Torreya Formation

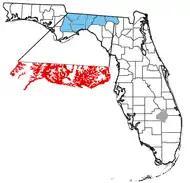
Location of the Torreya Formation in Florida in red.

The Torreya Formation is a Miocene geologic formation with an outcrop in North Florida. It is within the Hawthorn Group.